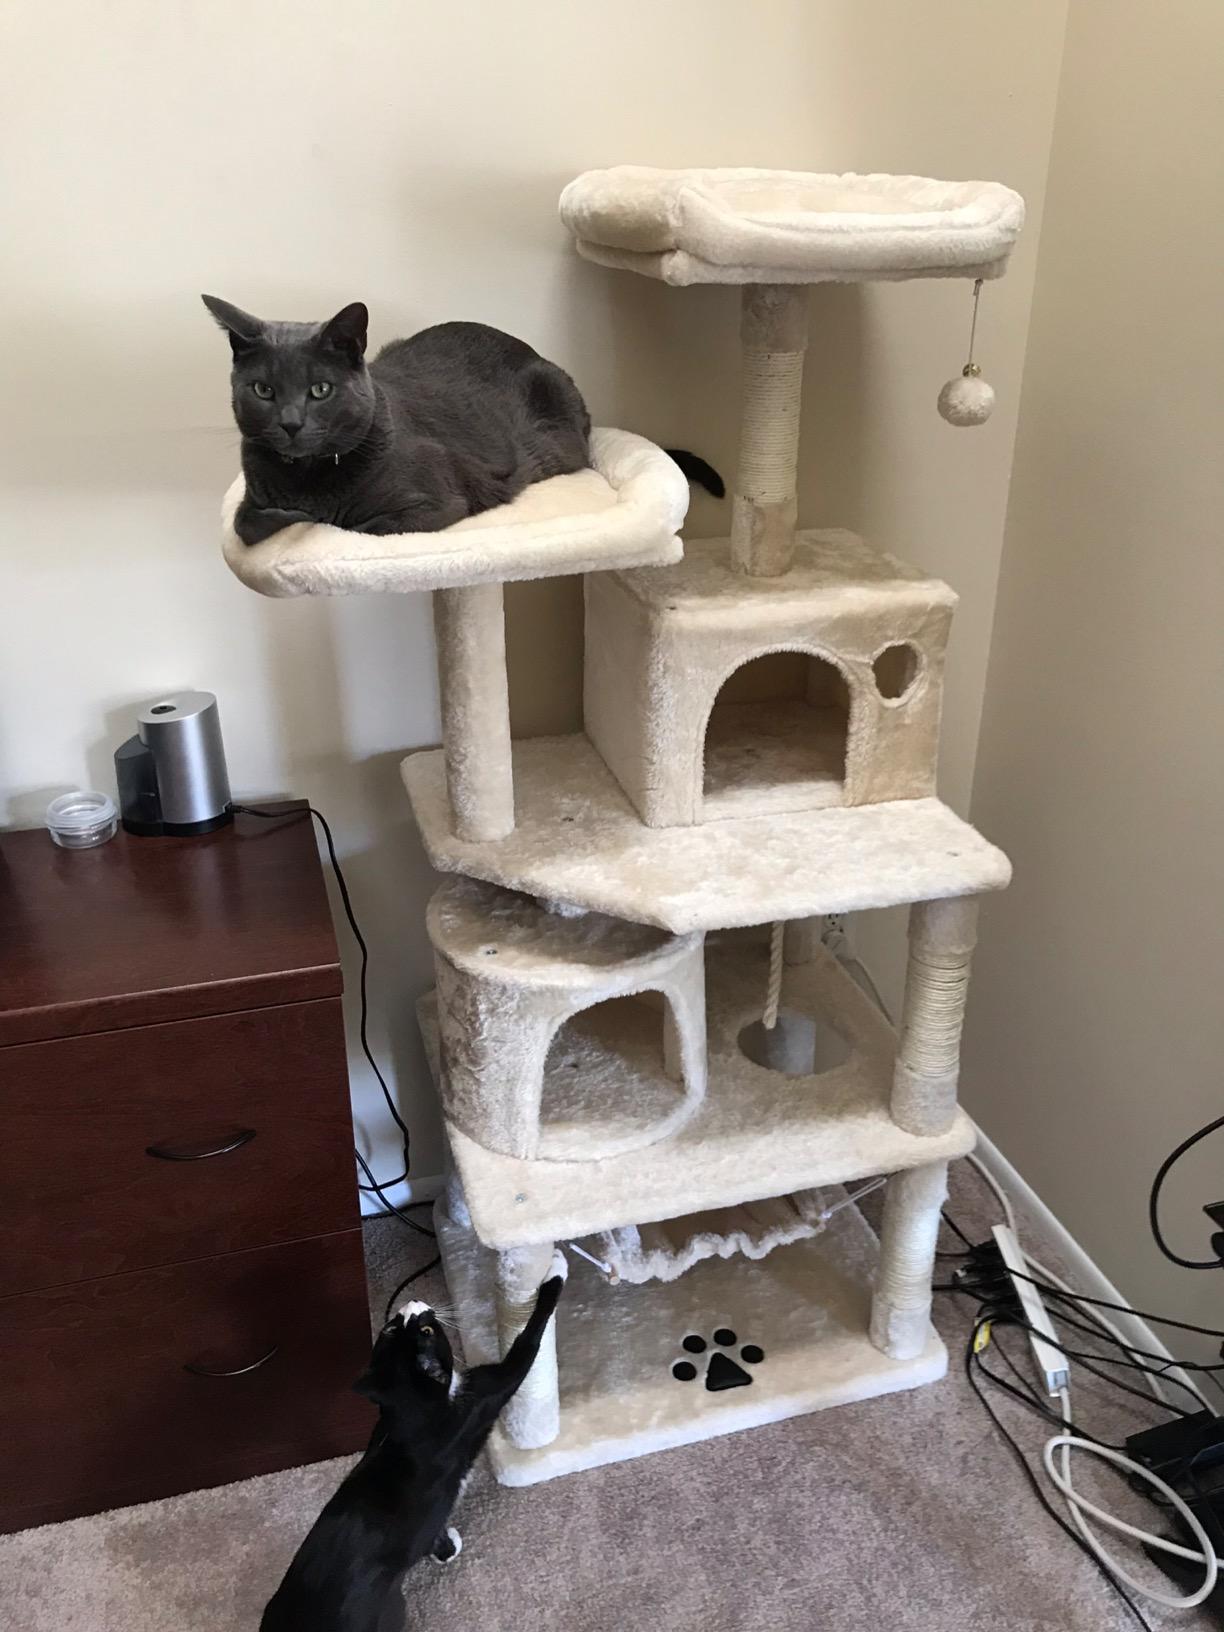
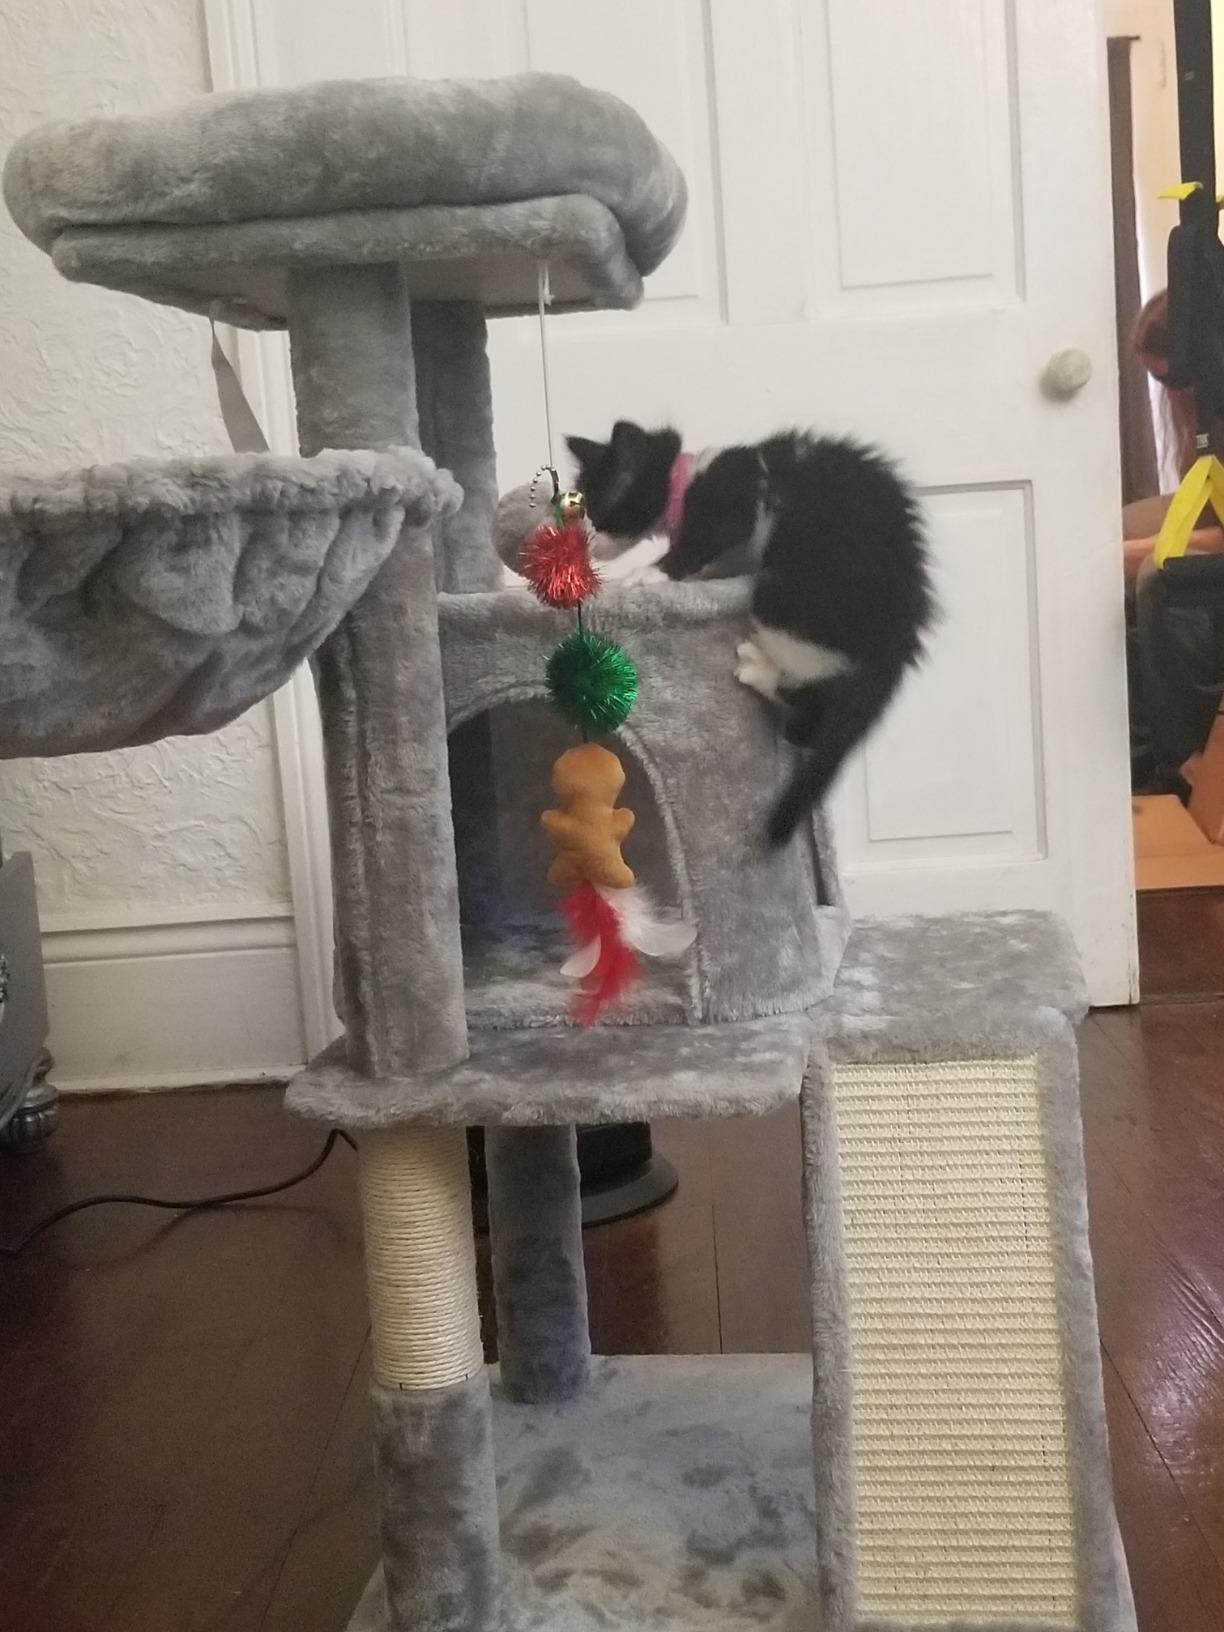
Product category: items_cat tree
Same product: no